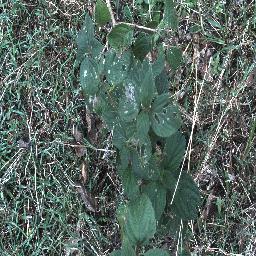
Label: lantana